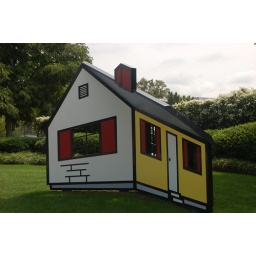
You can see a bit more of how the house actually looks in person in this photo. Really a cool effect.